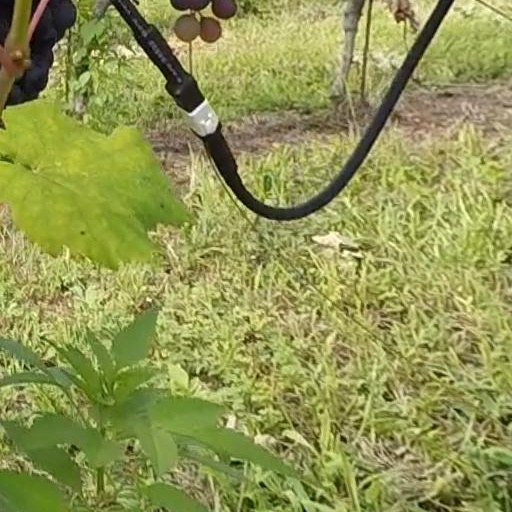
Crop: grape